Pie Rouge des Plaines

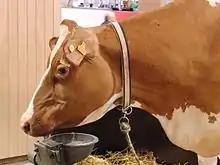
Cow at the Salon International de l'Agriculture in Paris in 2014

The Pie Rouge des Plaines is a modern French breed of dairy cattle. It was created in about 1970 by cross-breeding the traditional Armorican cattle of Brittany, in north-western France, with red-pied cattle of the Dutch Meuse-Rhine-Yssel and German Deutsche Rotbunte breeds.